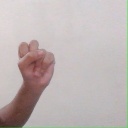
अक्षर: स